Walter (Muppet)

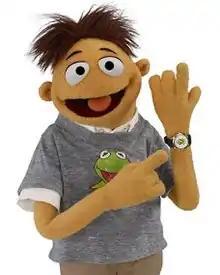

Walter is a Muppet character performed by Peter Linz. A character created for the 2011 film "The Muppets" in which he is one of the main protagonists, he has become a frequently-featured character in subsequent Muppet works, including the 2014 film sequel "Muppets Most Wanted".